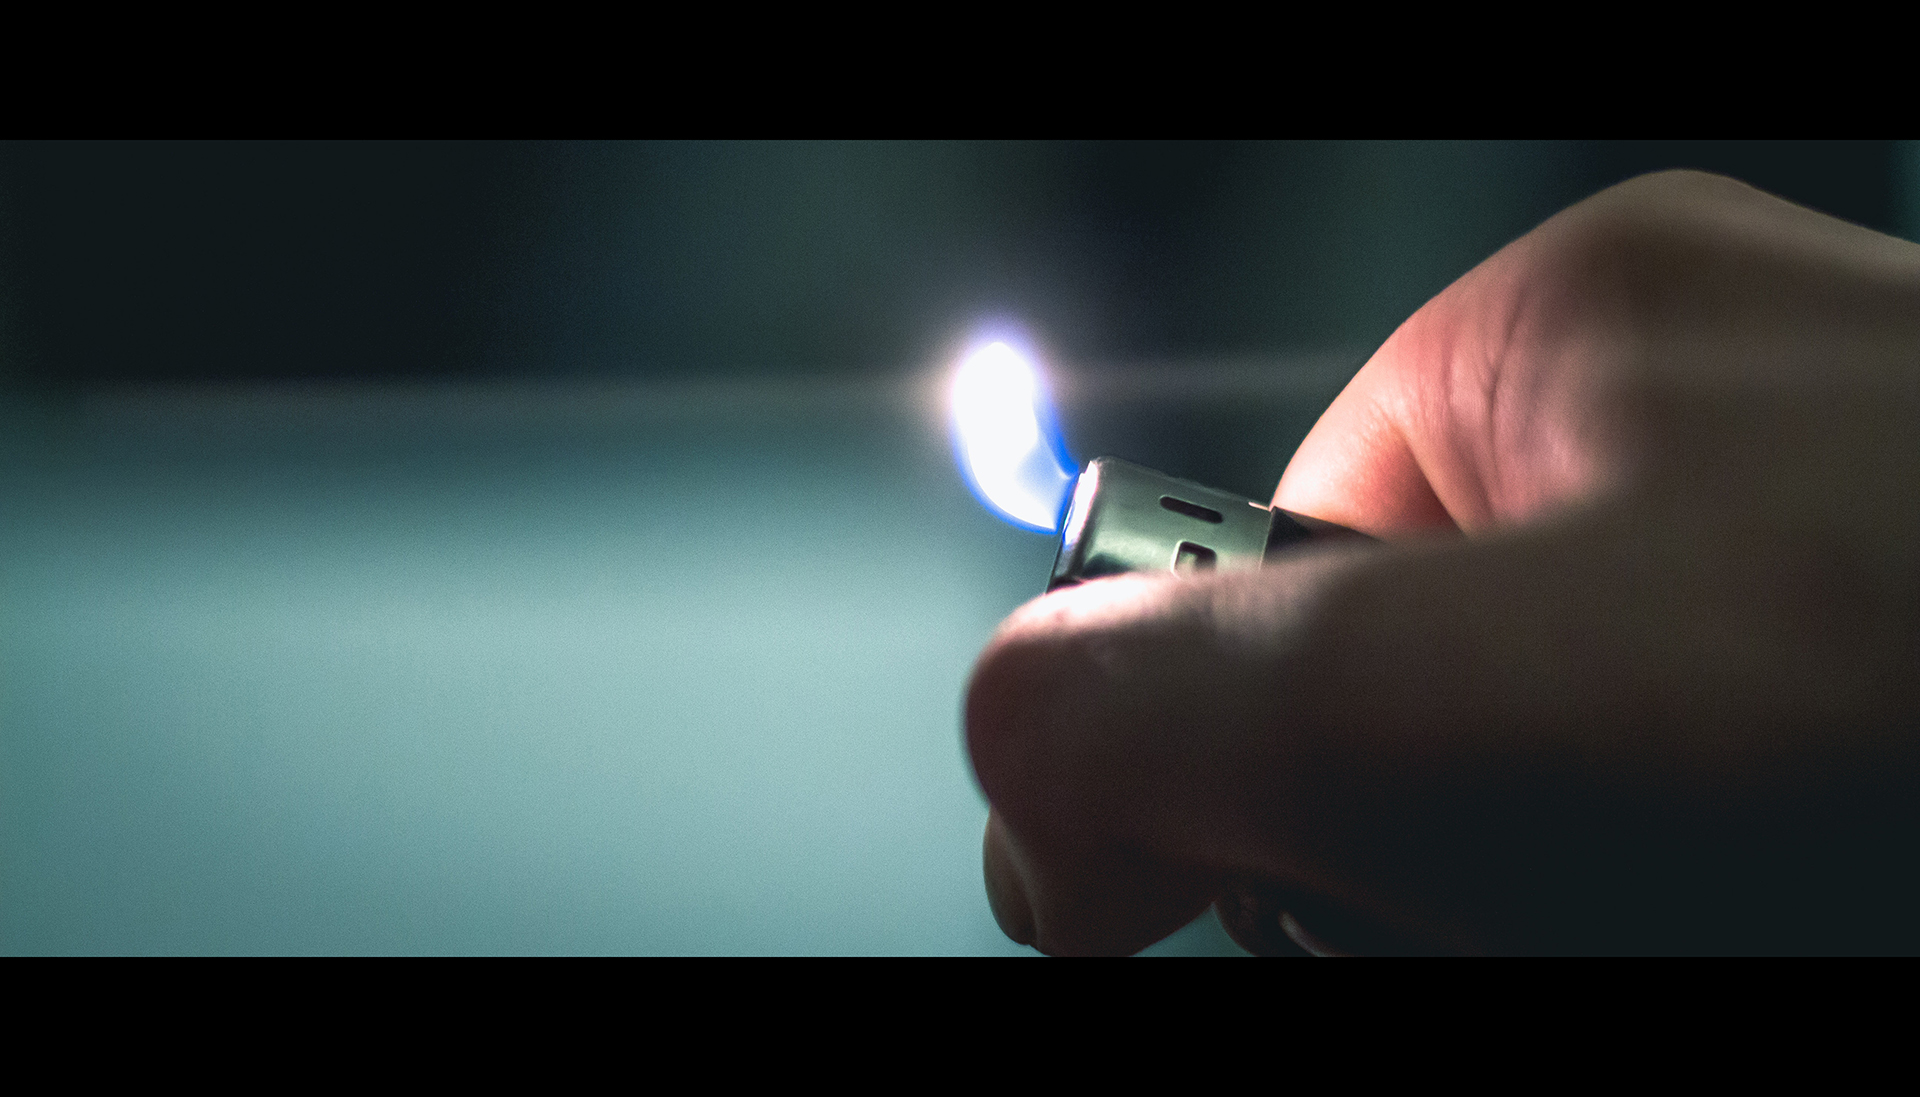
light, fire, lens, flare, lighter, lighting, hand, finger, photography, gadget, lens flare